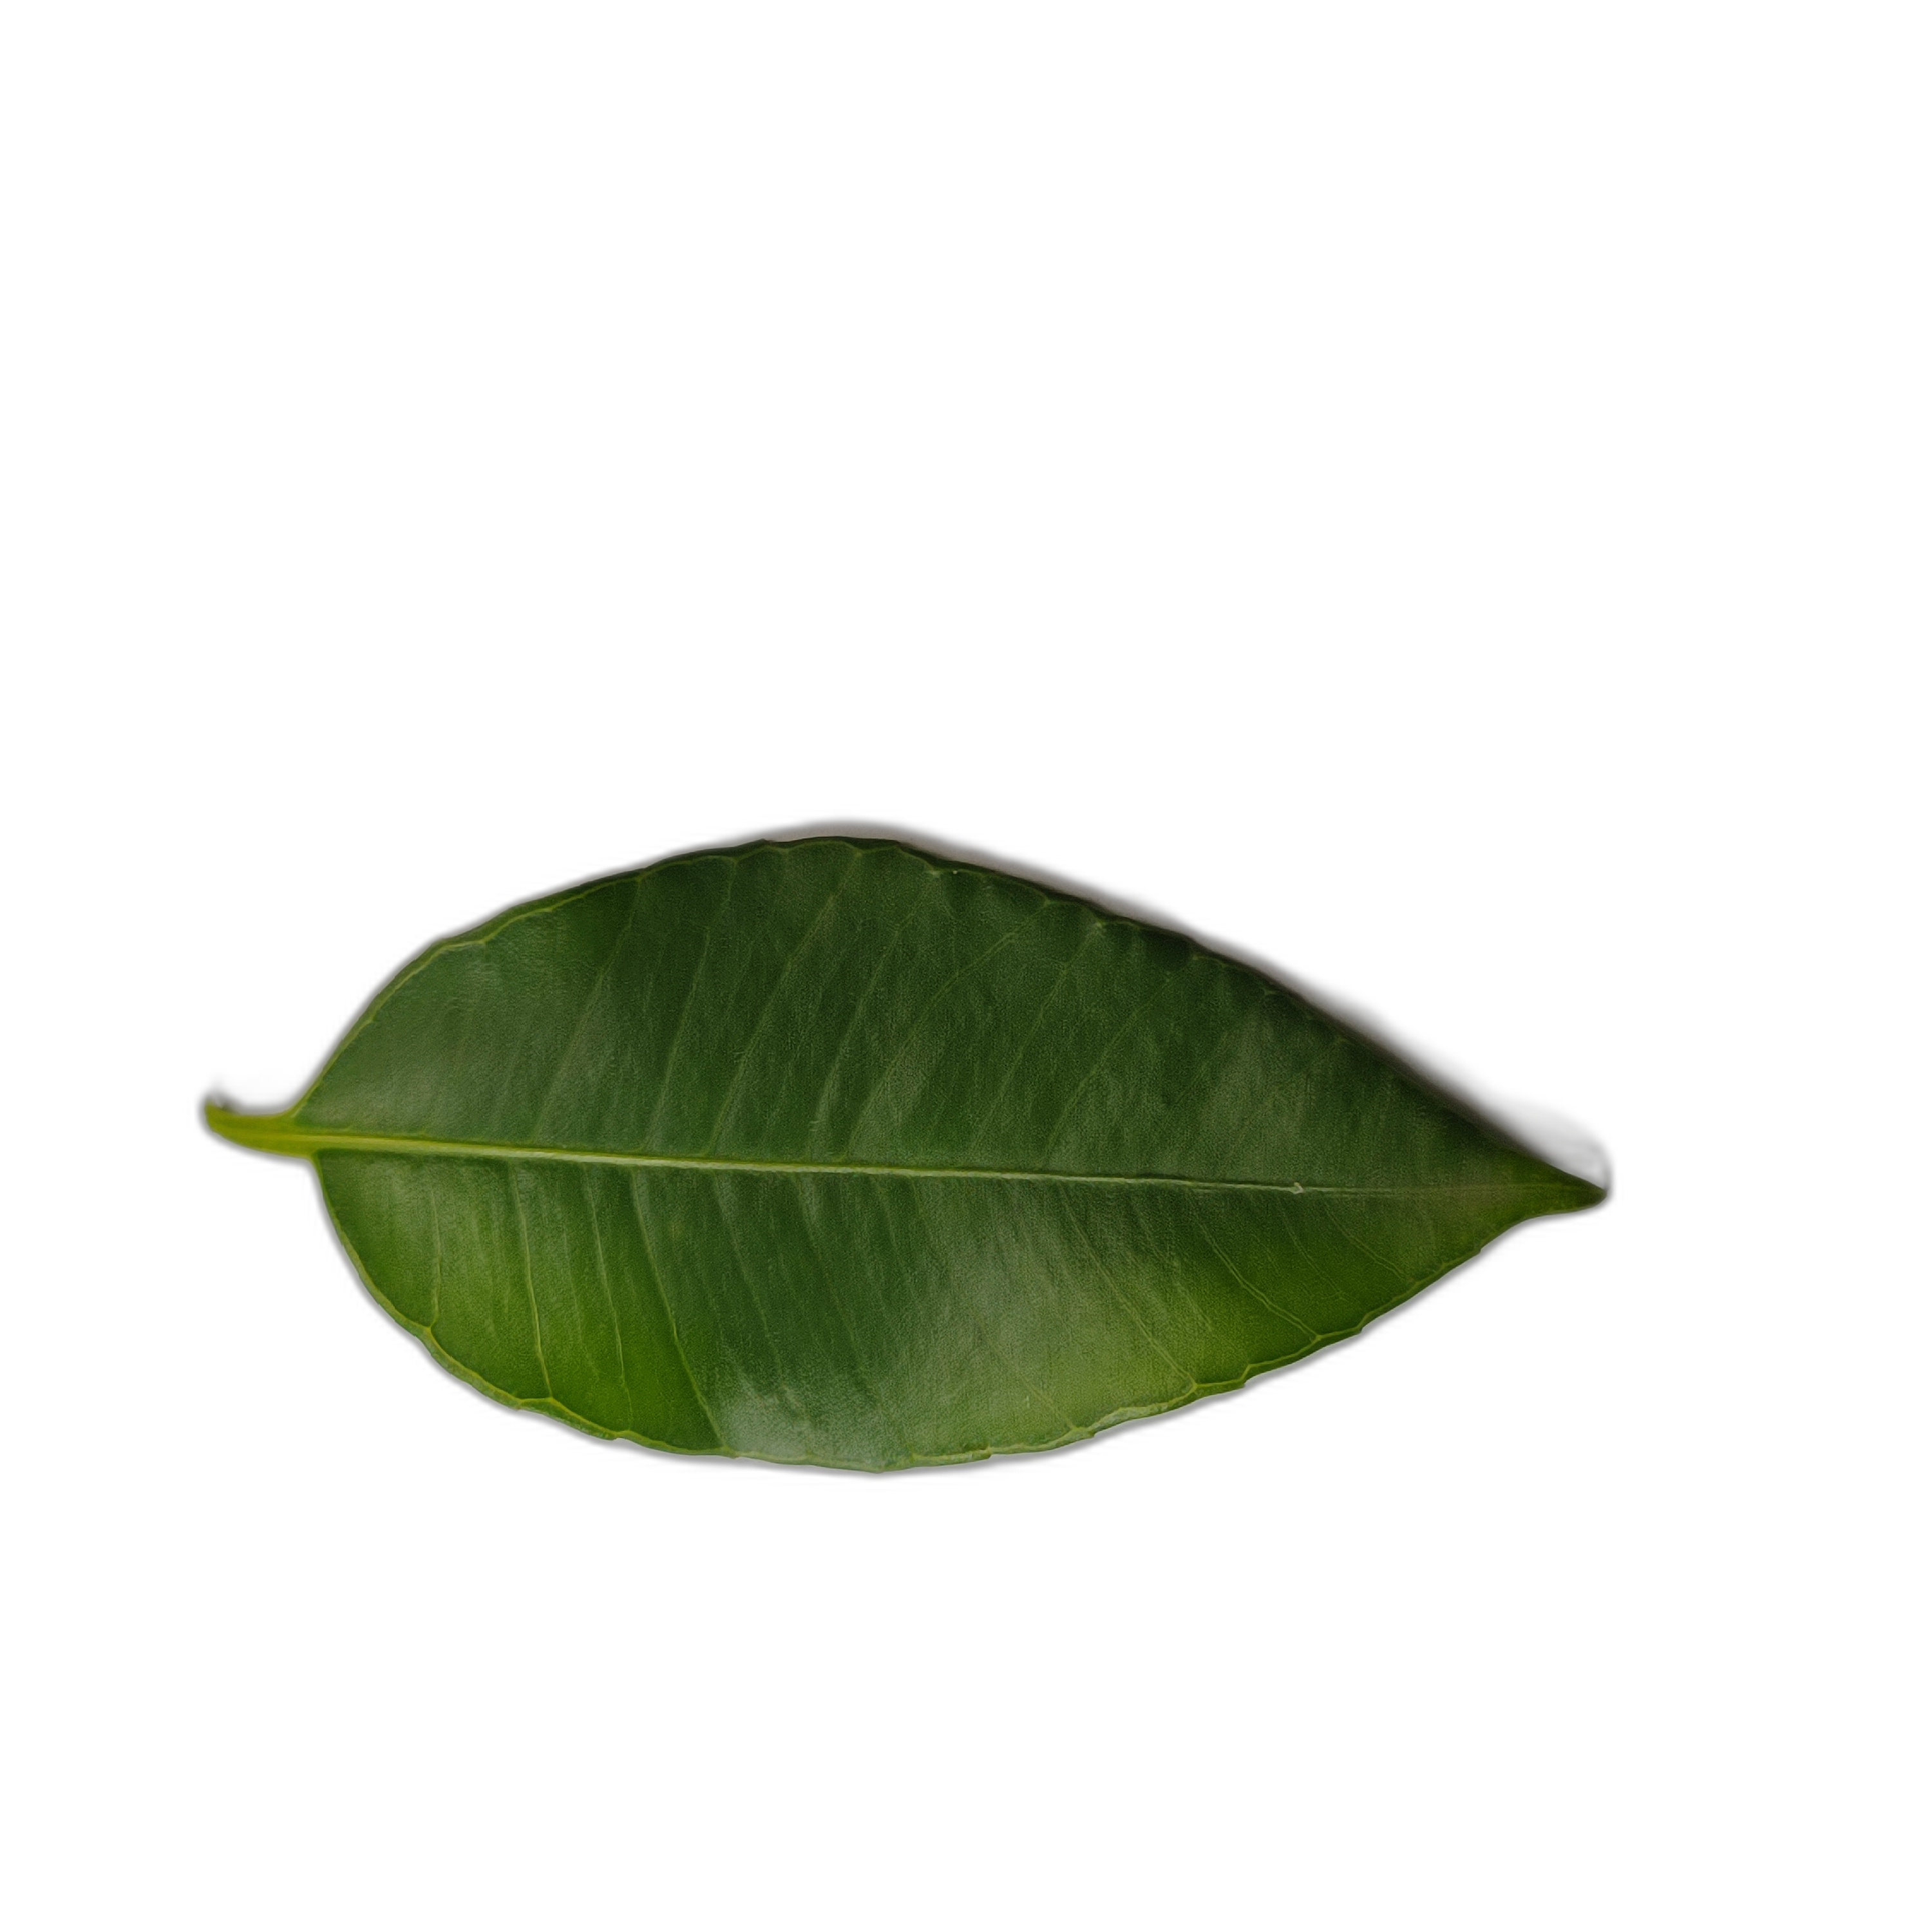
Label: healthy